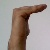
The image shows a hand gesture representing a space in Indian Sign Language.